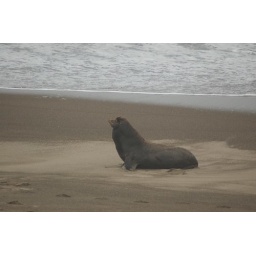
Sea lion on the beach at sea and sand near lincoln city. The first we've seen